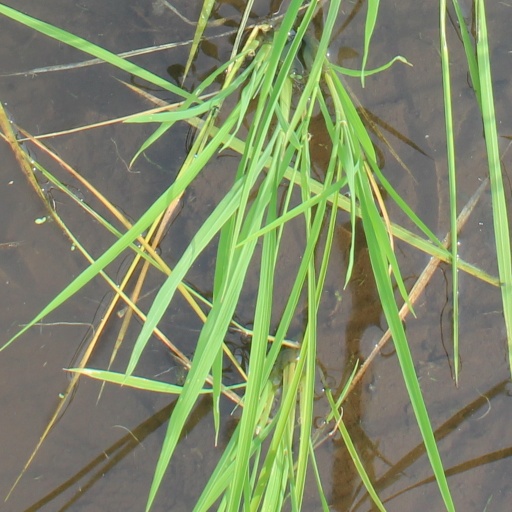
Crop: rice